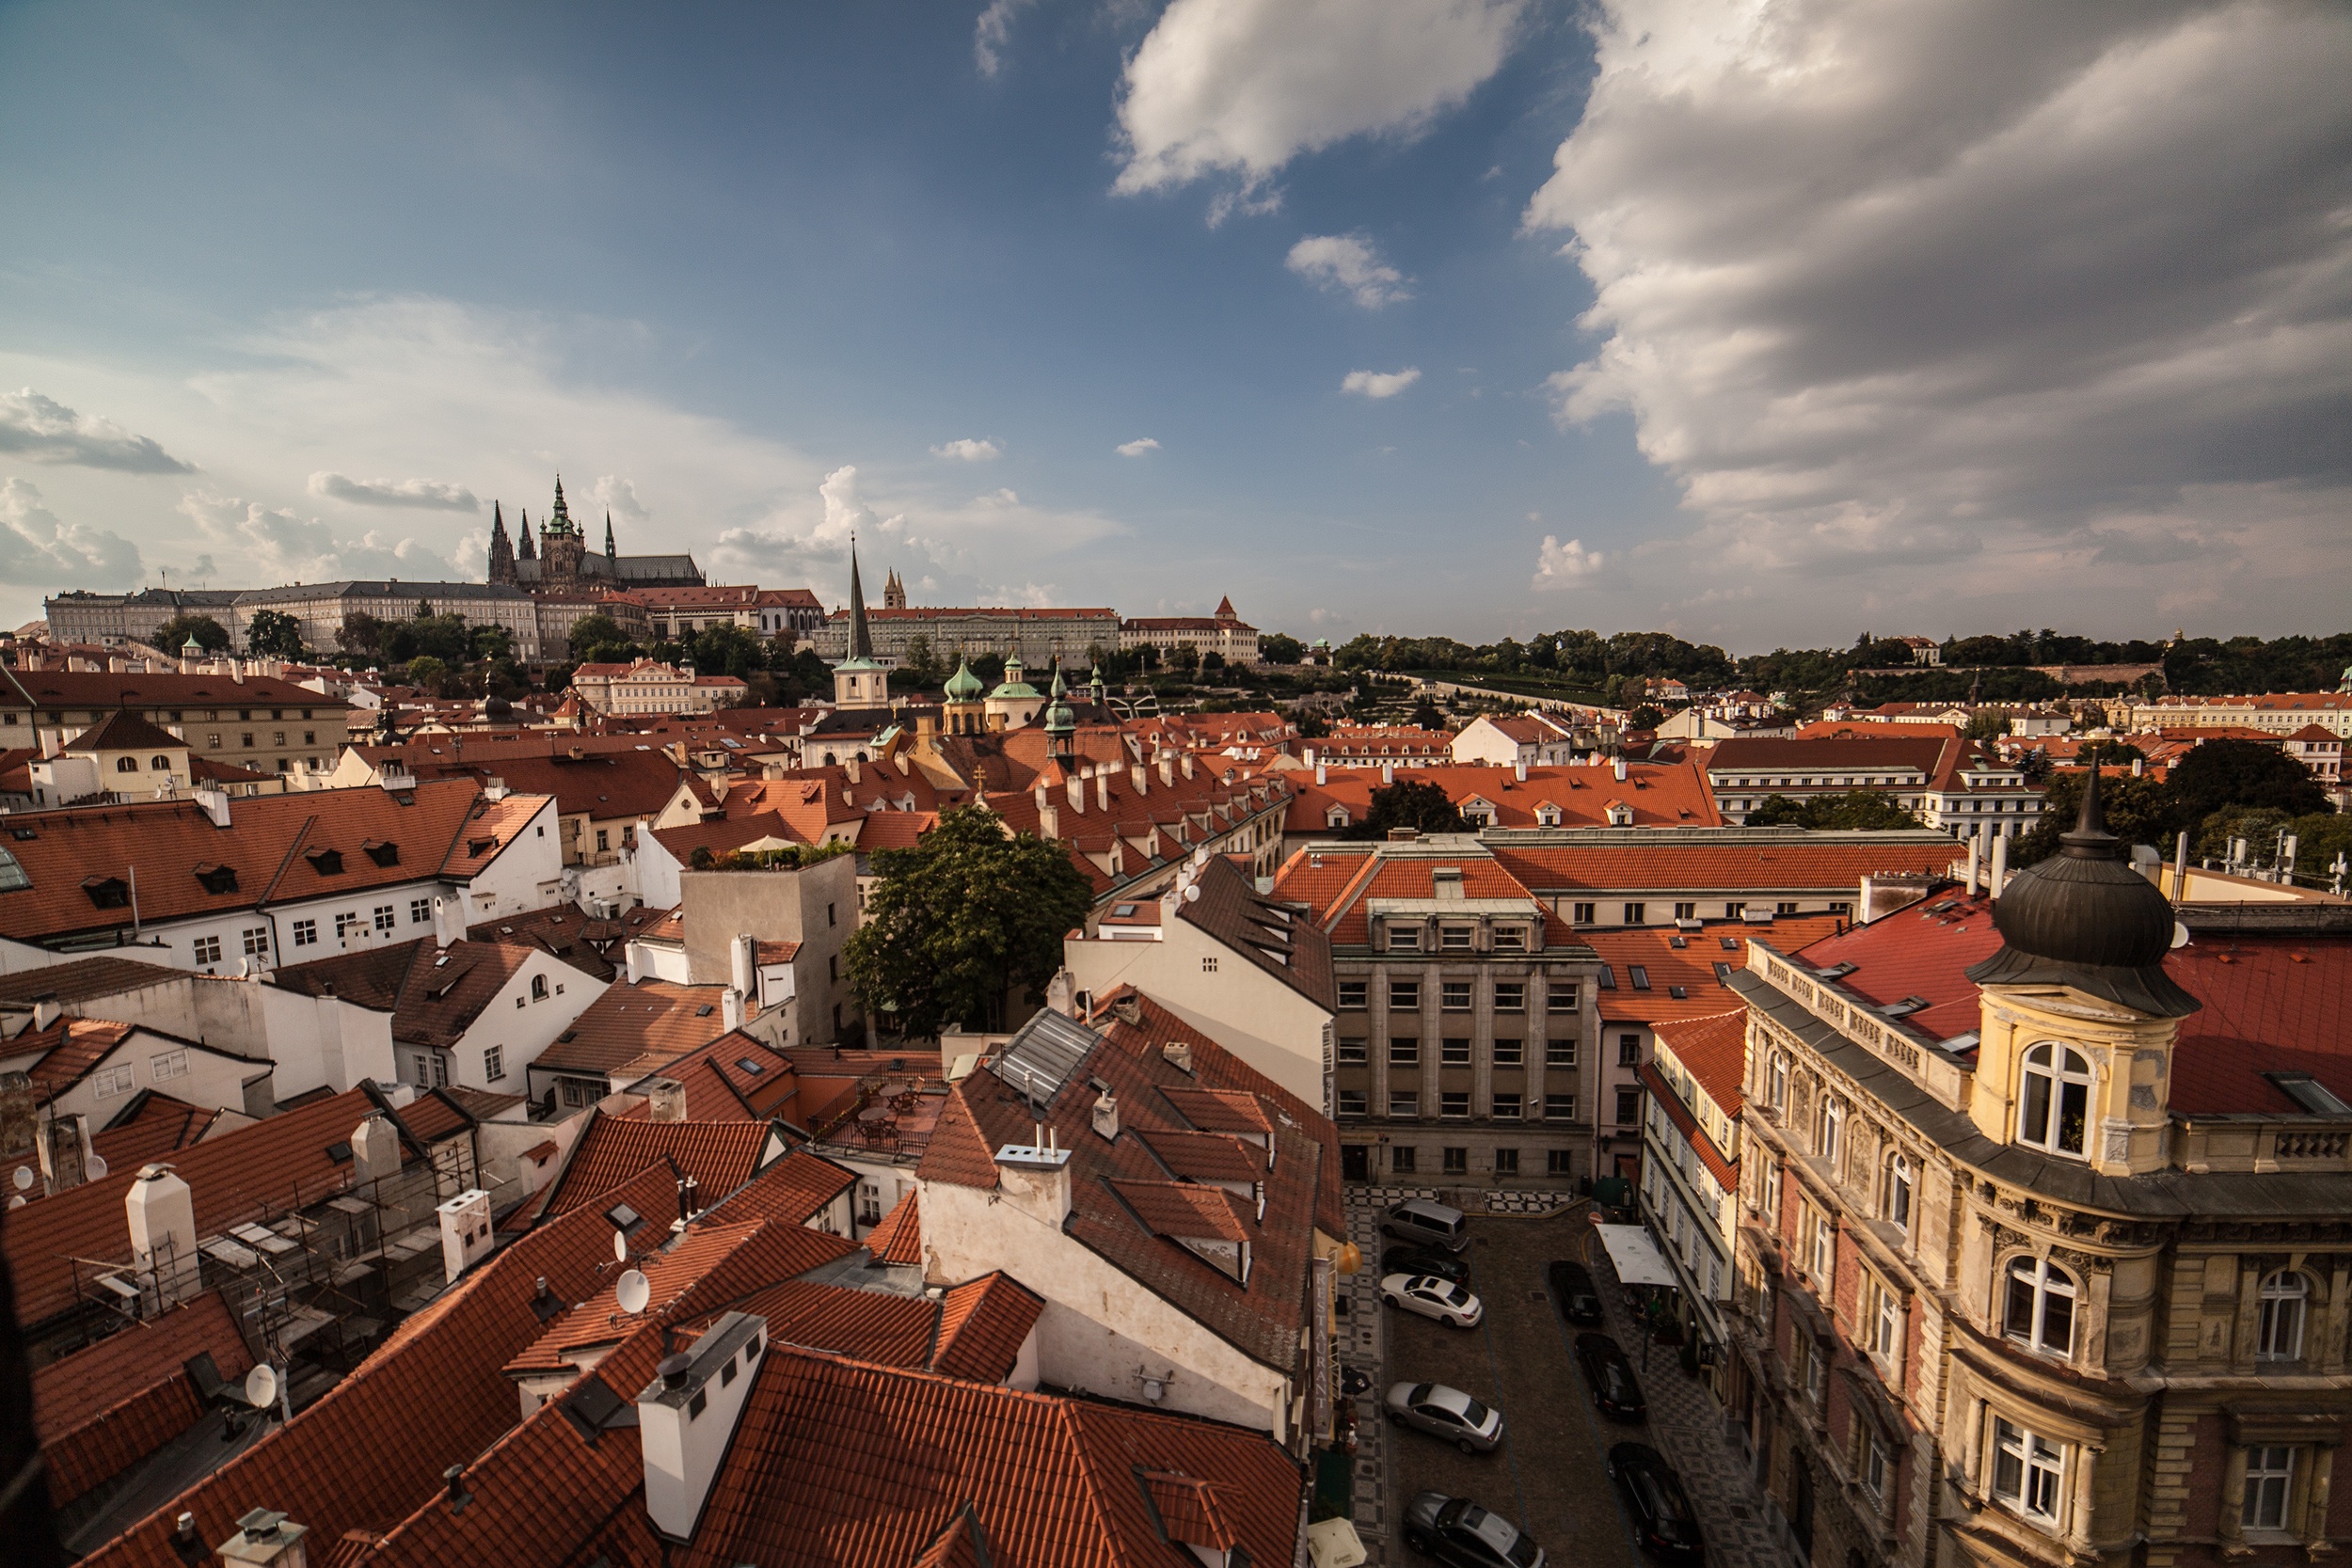
skyline, town, city, cityscape, panorama, downtown, travel, evening, castle, prague, czech republic, aerial photography, urban area, prague castle, human settlement